Javaher Dasht

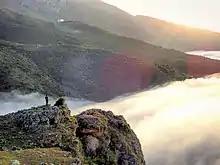
Javaher Dasht

Javaher Dasht (also Romanized as Javāher Dasht and Jor Dasht) is a village in Siahkalrud Rural District, Chaboksar District, Rudsar County, Gilan Province, Iran.